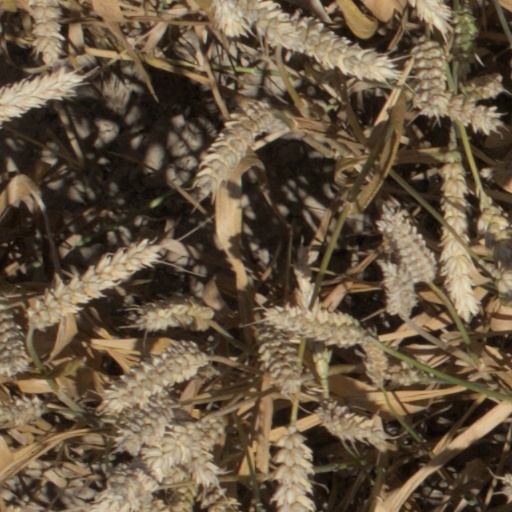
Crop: wheat